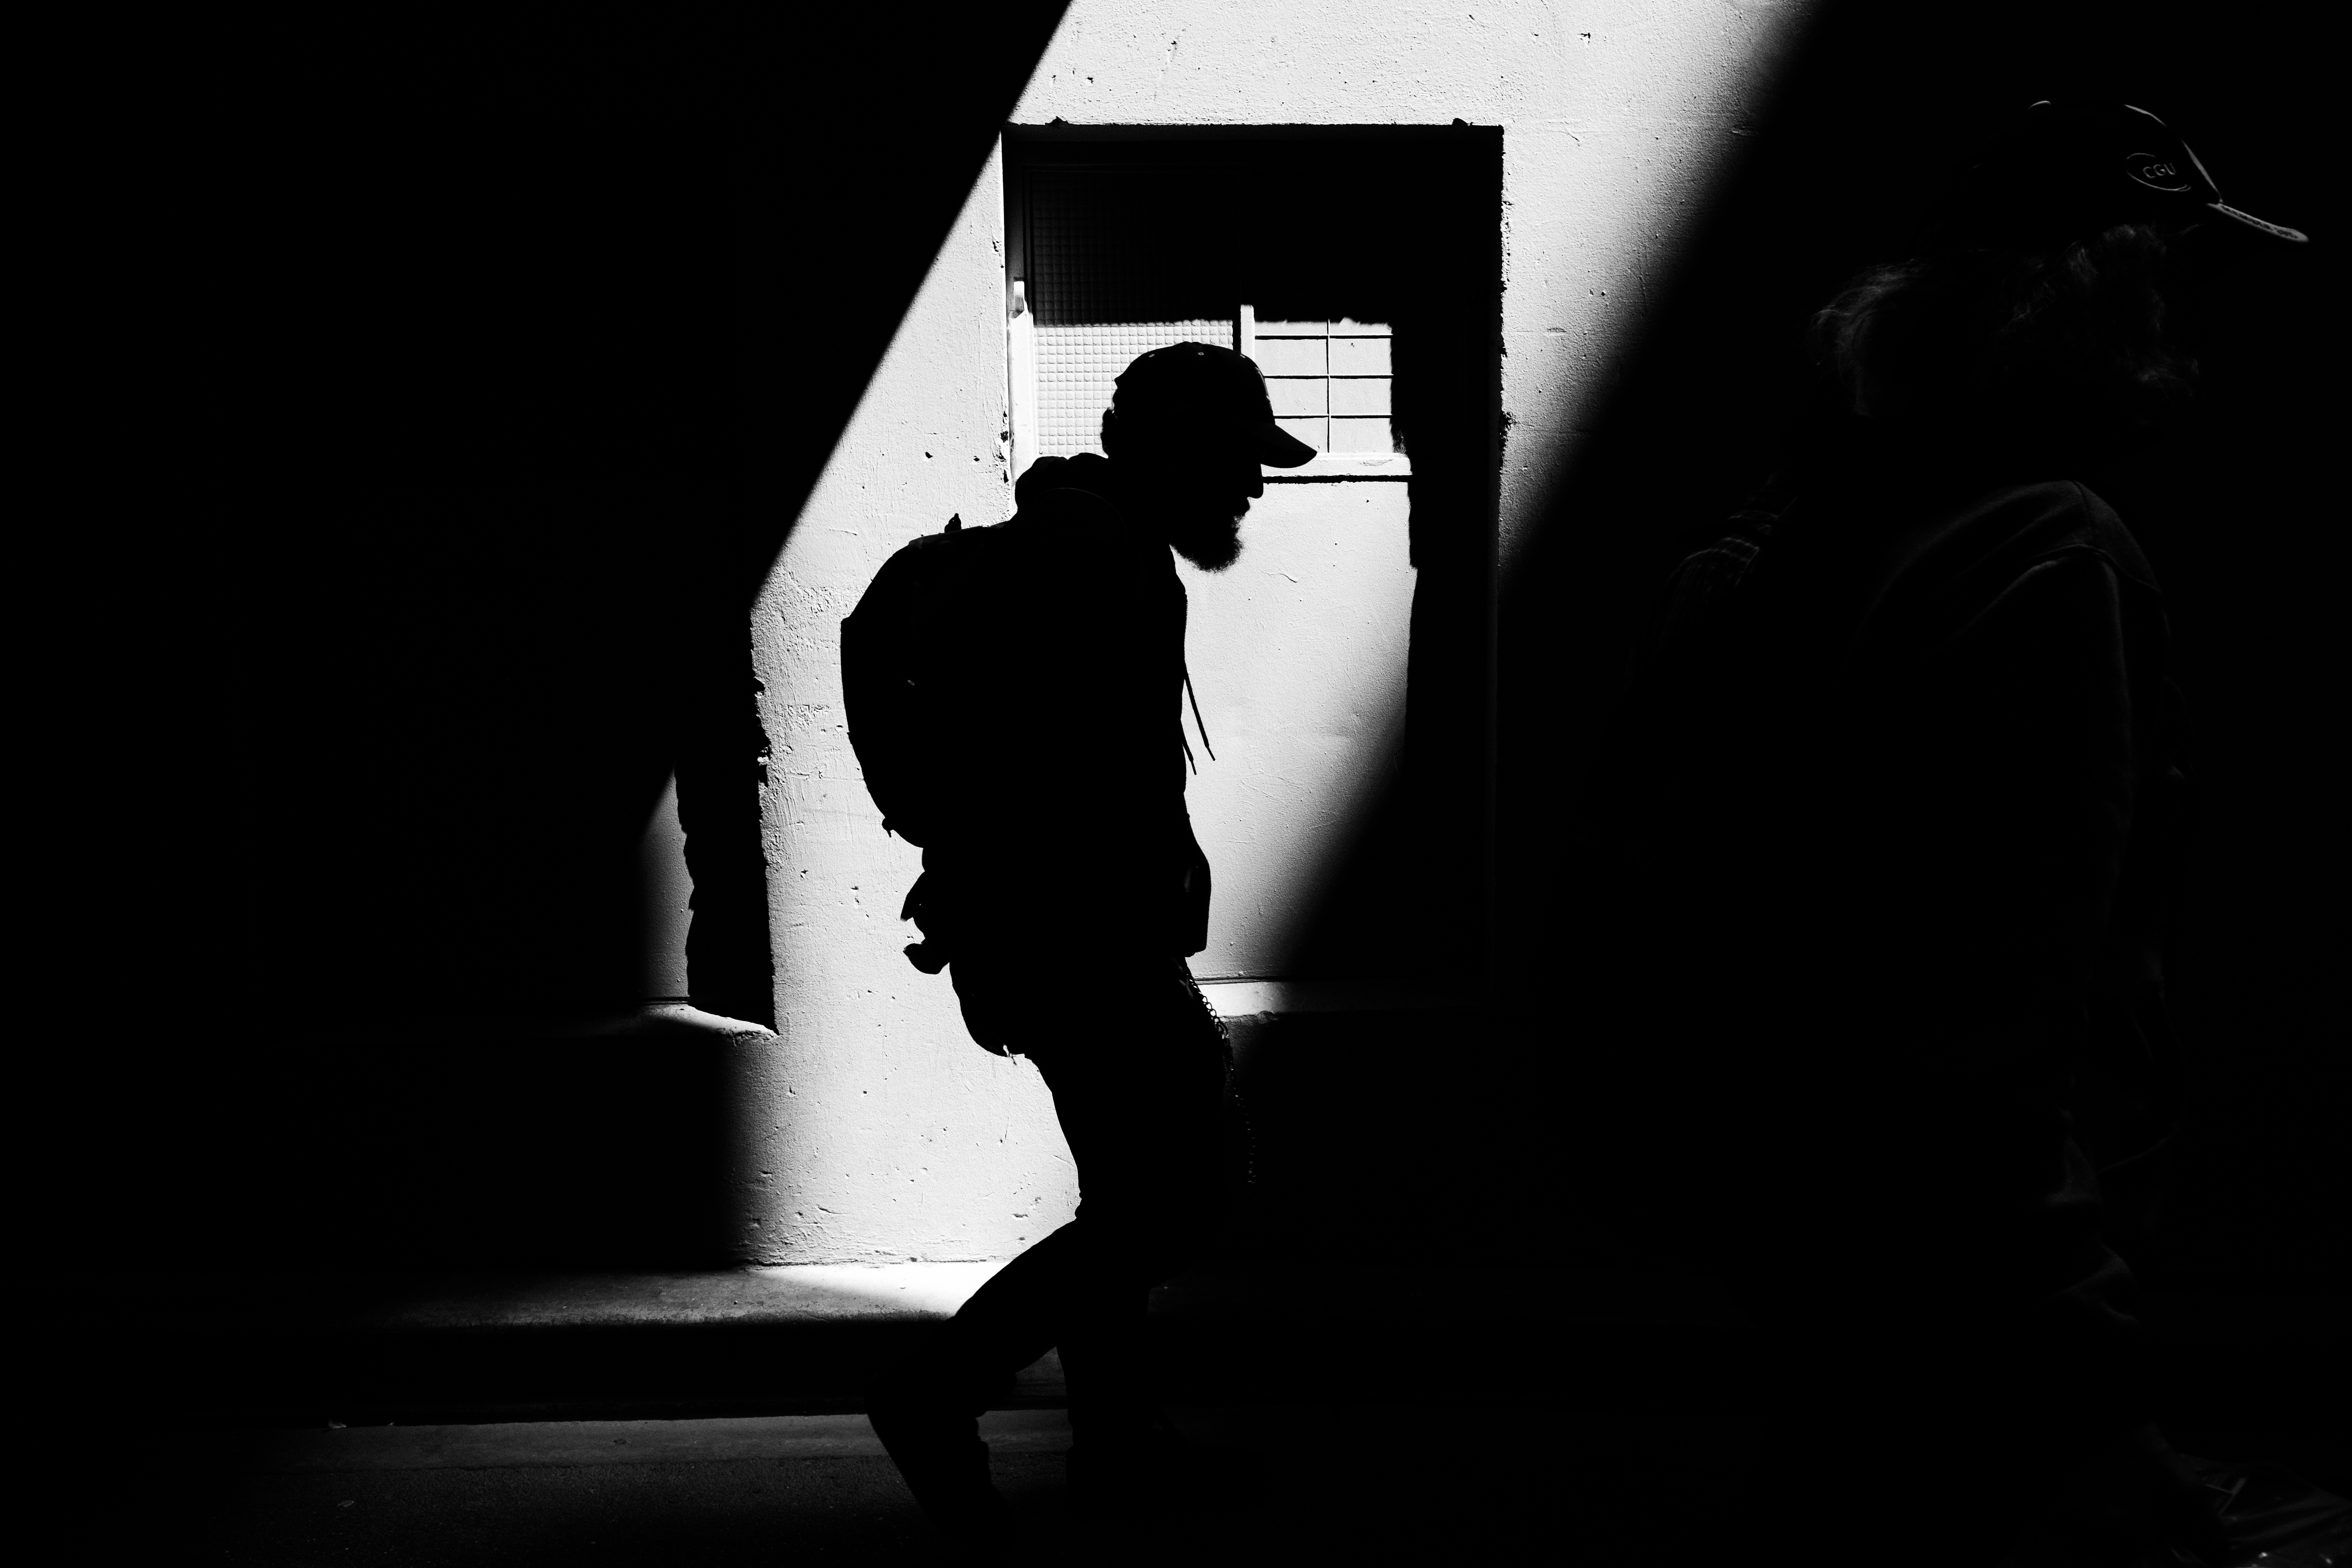
silhouette, light, black and white, white, photography, shadow, darkness, black, monochrome, photograph, monochrome photography, film noir